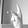
ASL letter: K